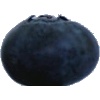
Label: blueberry